Berlin

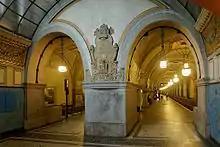
The (Metro) at station

Since the German reunification on 3 October 1990, Berlin has been one of the three city-states of Germany among the present 16 federal states of Germany. The Abgeordnetenhaus von Berlin ("House of Representatives") functions as the city and state parliament, which has 141 seats. Berlin's executive body is the Senate of Berlin ("Senat von Berlin"). The Senate consists of the Governing Mayor of Berlin ("Regierender Bürgermeister"), and up to ten senators holding ministerial positions, two of them holding the title of "Mayor" ("Bürgermeister") as deputy to the Governing Mayor.